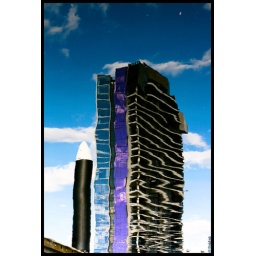
A reflection of an office block from the water in Melbourne Docklands